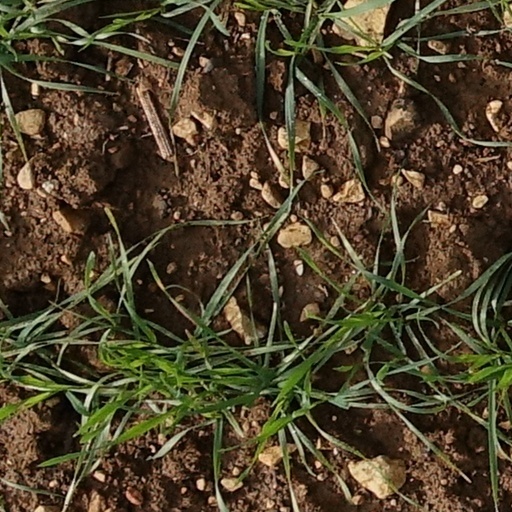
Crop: wheat